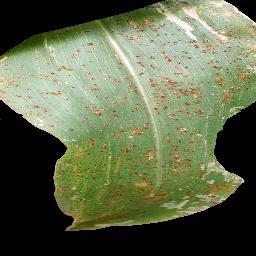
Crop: corn
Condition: (maize)_common_rust